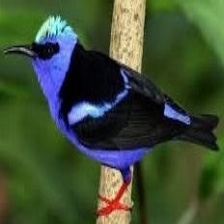
Species: RED LEGGED HONEYCREEPER
Scientific name: CYANERPES CYANEUS